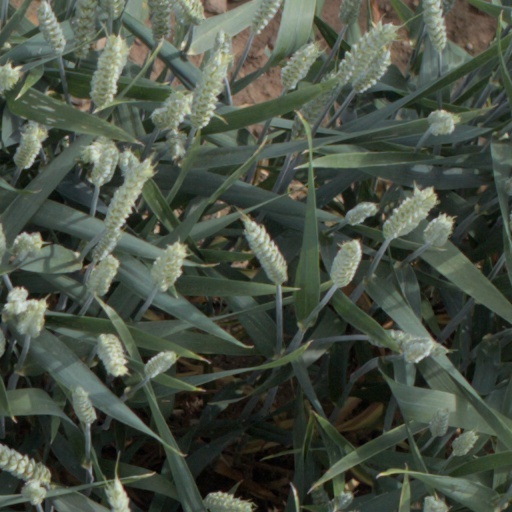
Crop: wheat